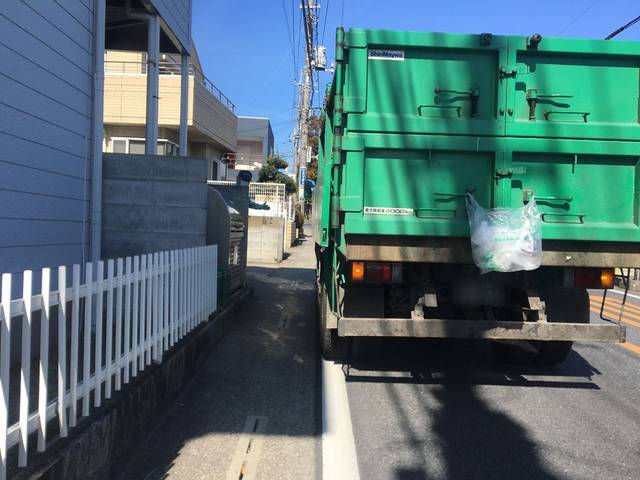
Region: Japan
Coordinates: 35.797, 139.578